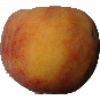
Label: Peach 1